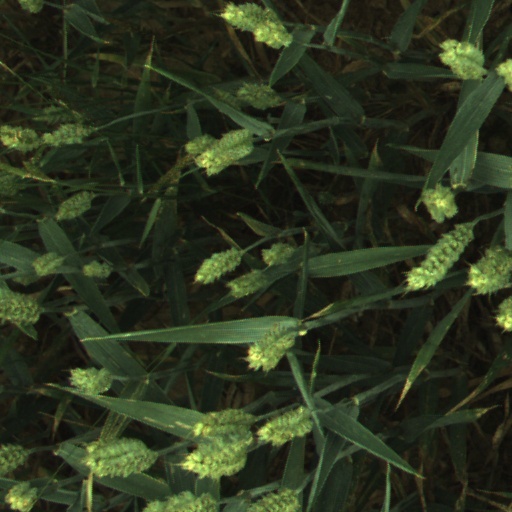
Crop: wheat